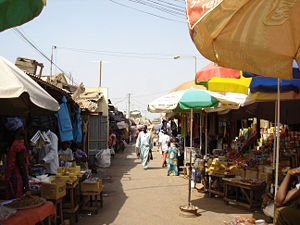
Brikama
Marked i Brikama
Brikama er en by i det vestlige Gambia, beliggende sydvest for hovedstaden Banjul, tæt på landets atlanterhavskyst. Byen har et indbyggertal på cirka 90.000.